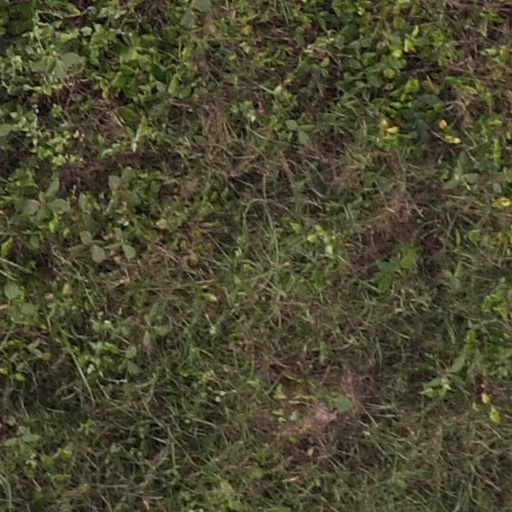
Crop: maize; corn